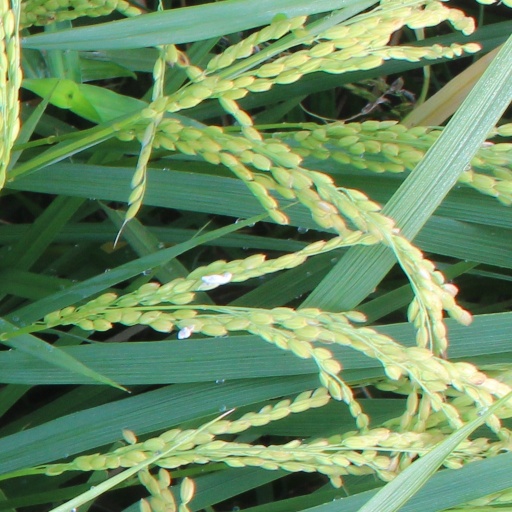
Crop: rice